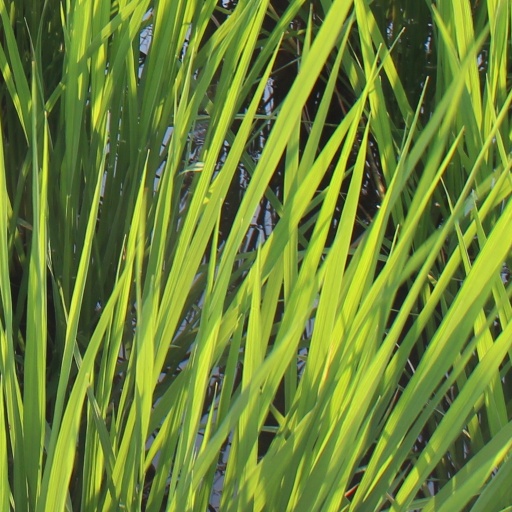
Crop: rice